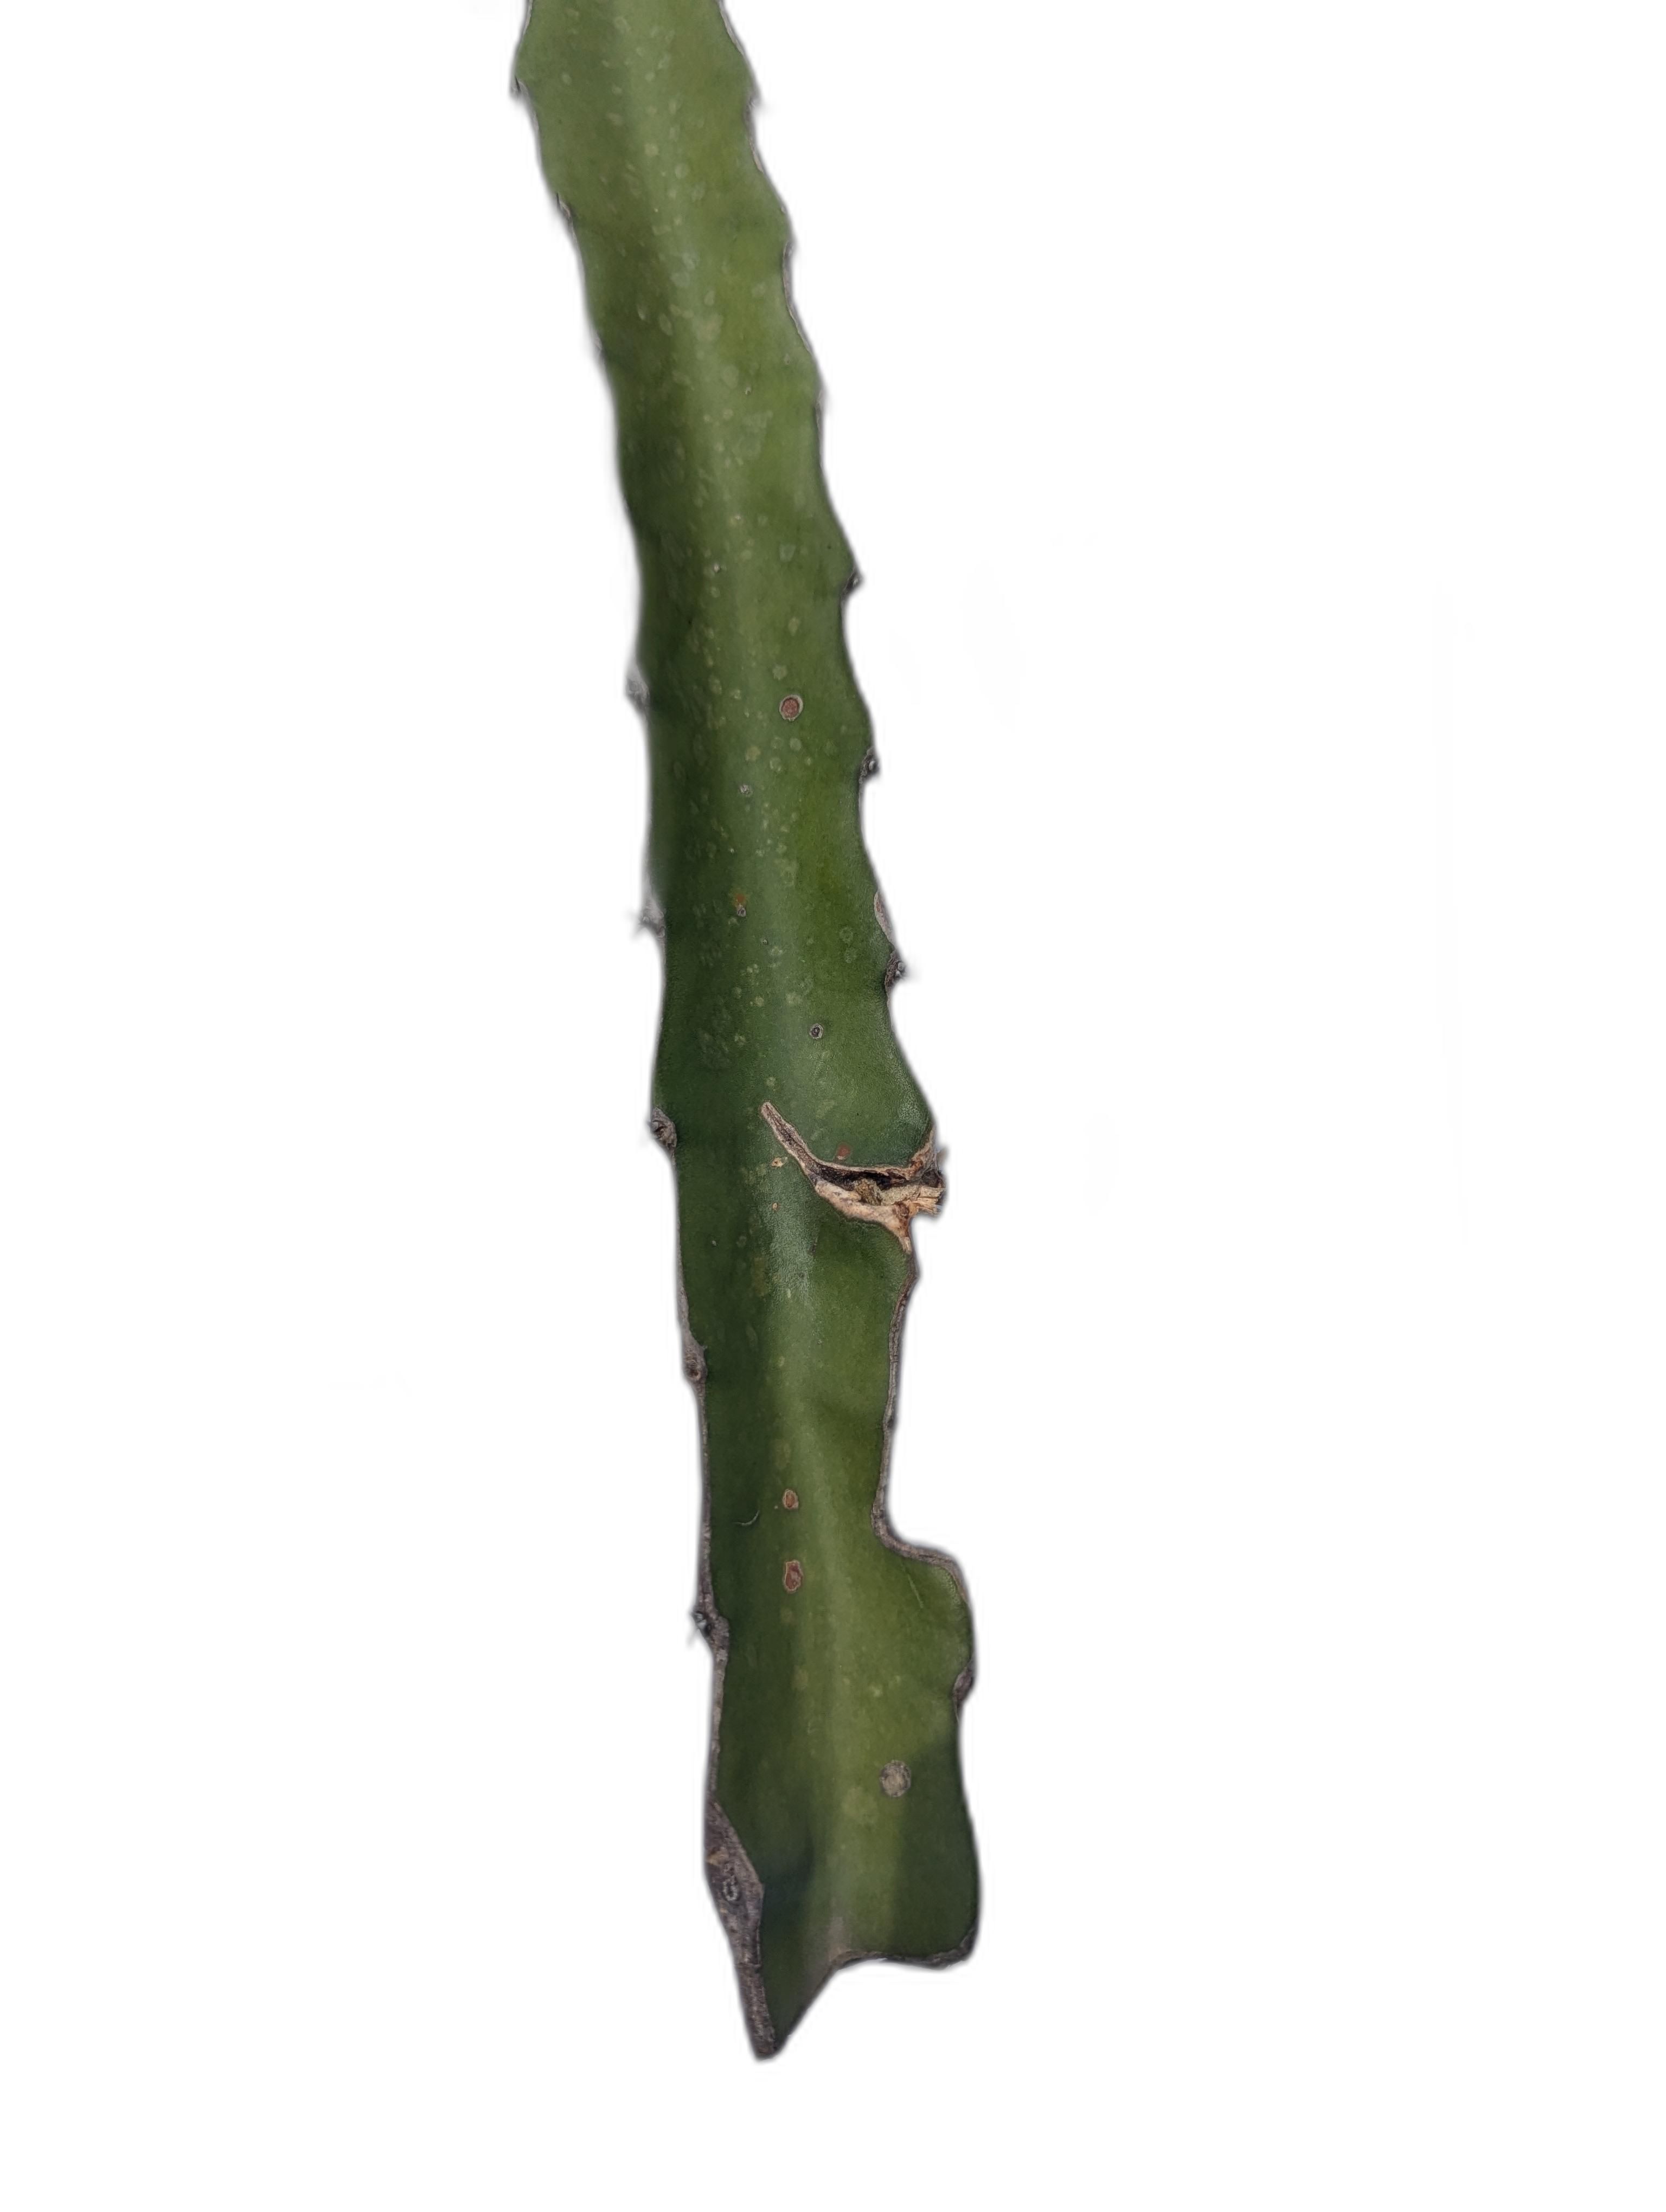
Label: Good leaf